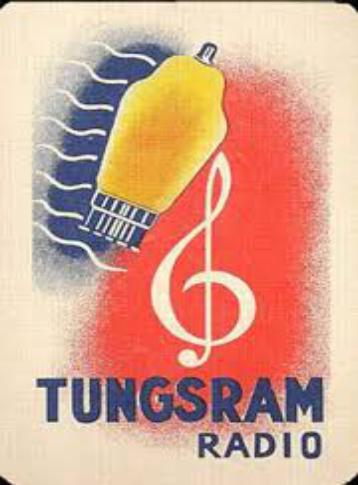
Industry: Necessities